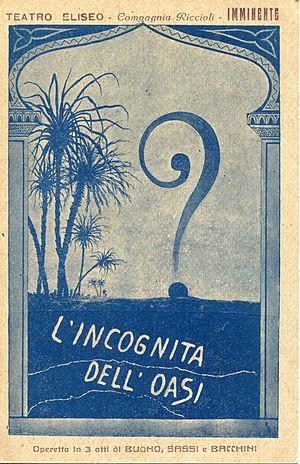
Romolo Bacchini est un peintre, musicien, poète et un réalisateur pionnier du cinéma italien, actif dans la première moitié du XXᵉ siècle, à l'époque du cinéma muet.